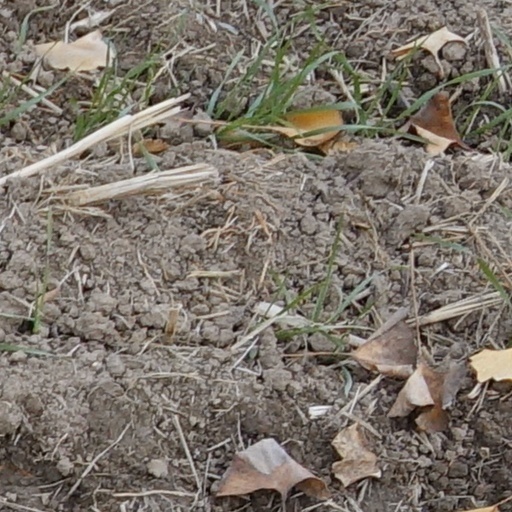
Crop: wheat